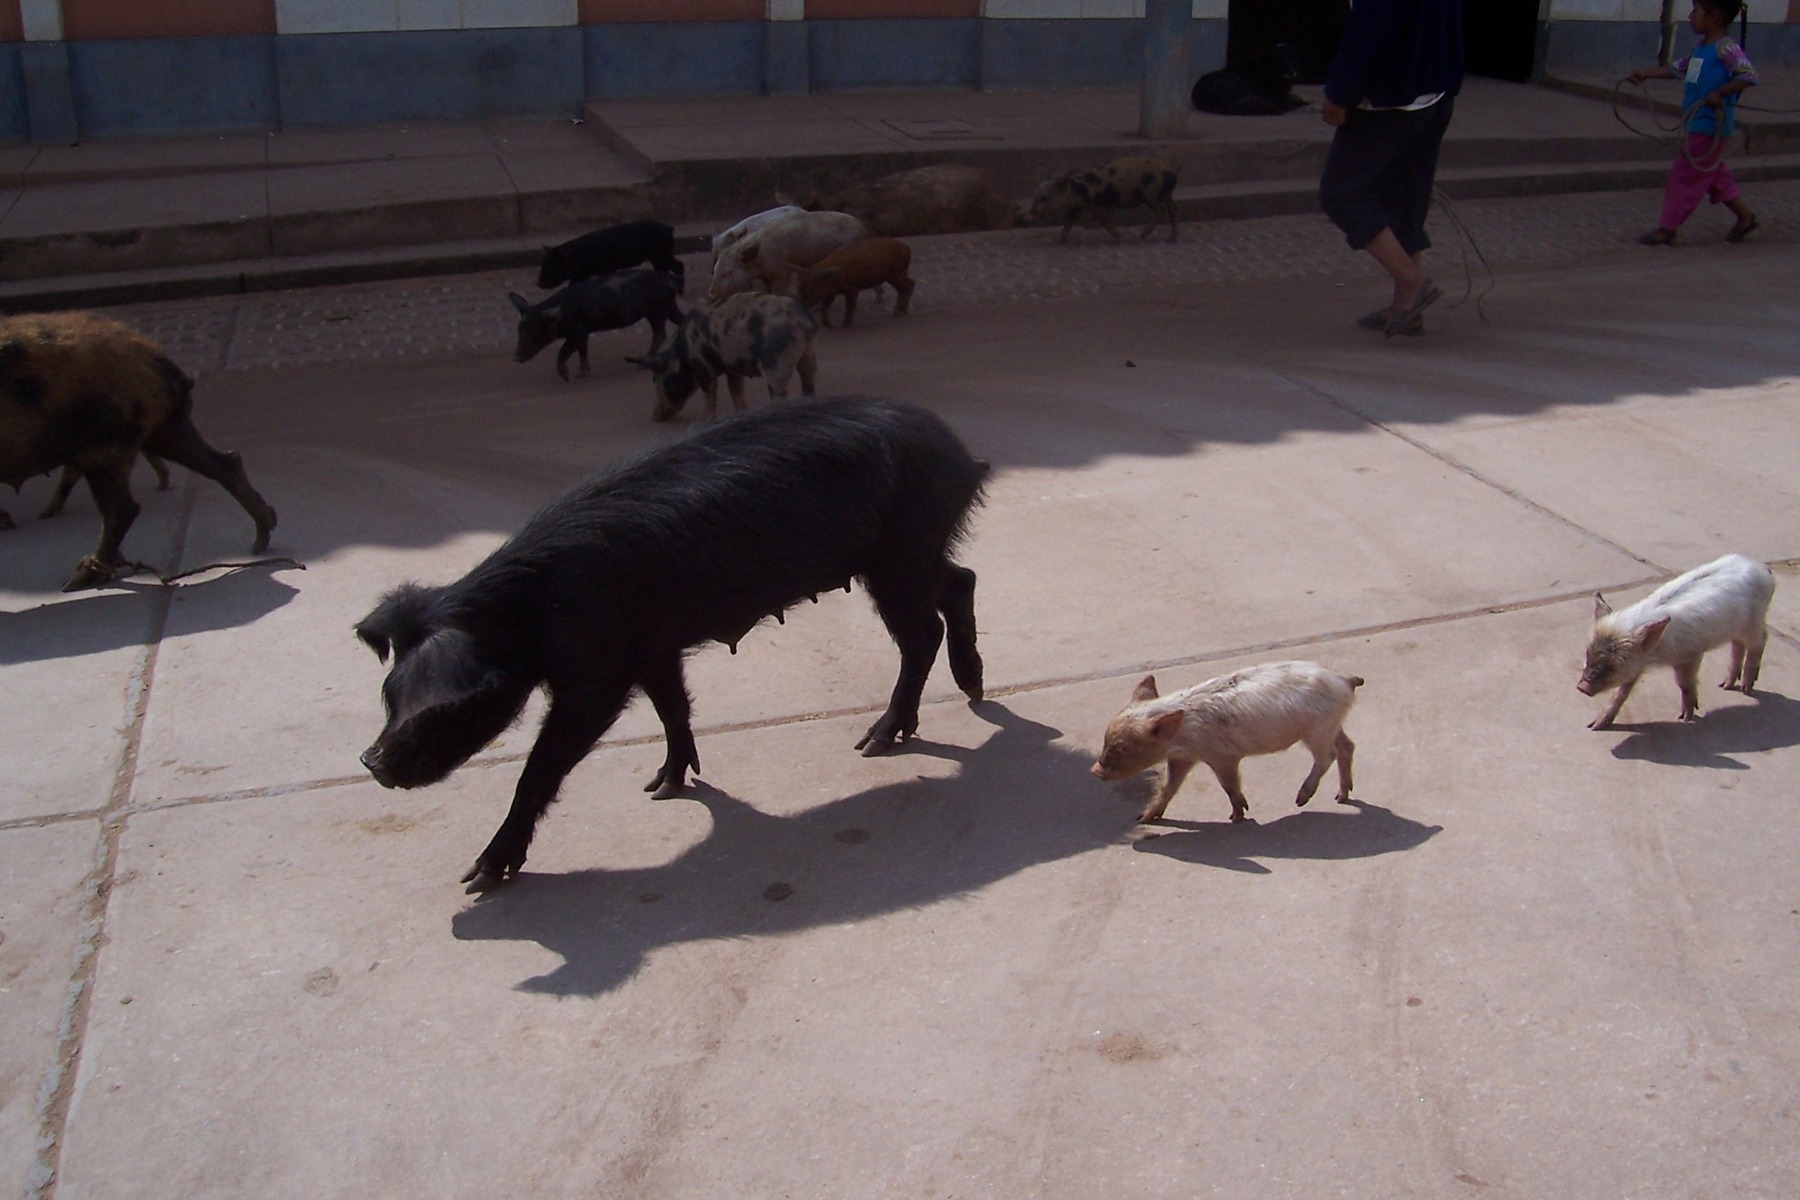
animal, livestock, mammal, peru, pig, swine, piggy, piggies, street dog, dog like mammal